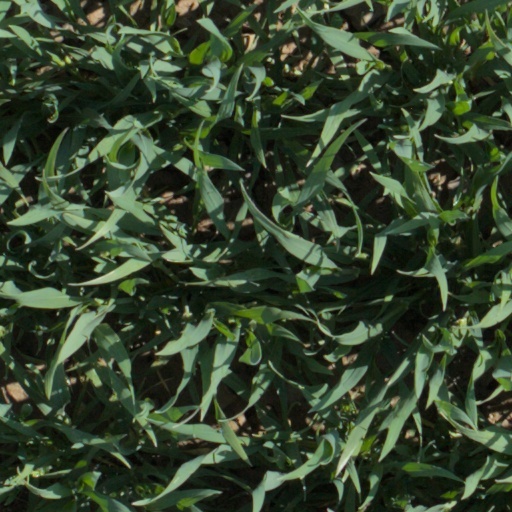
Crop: wheat